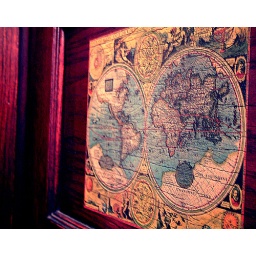
My old bathroom door in Chicago